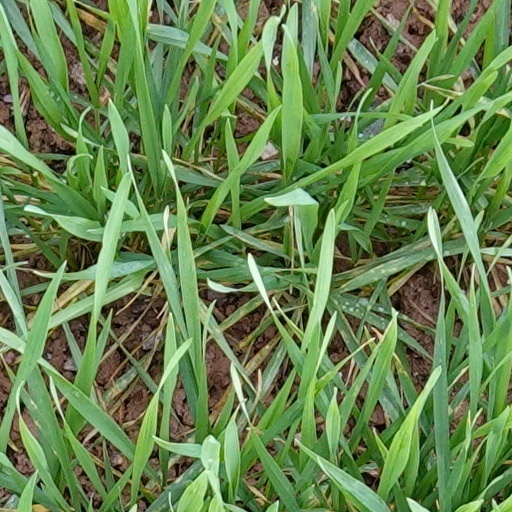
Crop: wheat